Trunk (car)

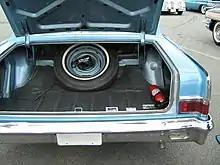
A trunk in the rear will often contain a spare wheel.

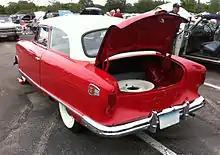
The trunk in a 1955 Hudson Rambler

The trunk or luggage compartment is most often at the rear of the vehicle. Early designs had an exterior rack on the rear of the vehicle to attach a luggage trunk. Later designs integrated the storage area into the vehicle's body, and eventually became more streamlined. The main storage compartment is normally provided at the end of the vehicle opposite to which the engine is located.